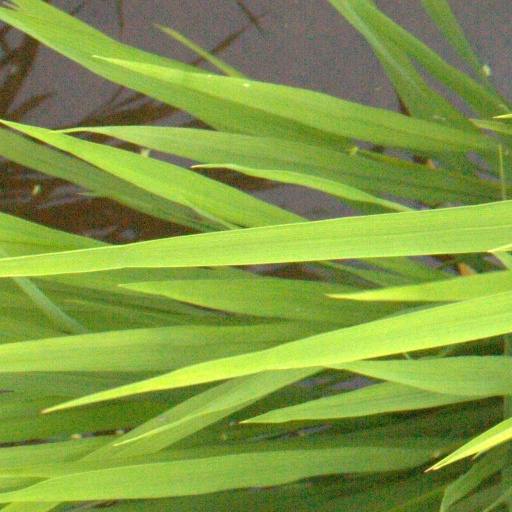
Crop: rice